1900 Stanford football team

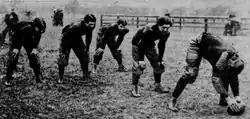
Stanford center and backs preparing for the California game in 1900

On Thanksgiving Day, November 29, 1900, Stanford played the 10th edition of its annual rivalry game with California at the 16th Street Grounds in San Francisco. Stanford won 5–0 on a field goal by left tackle Traeger. Stanford's lineup against California was McFadden (left end), Traeger (left tackle), DeForest (left guard), Lee and McFadden (center), Seeley (right guard), Burnett (right tackle), Cooper (right end), Raitt and Bansbach (quarterback), Hill (left halfback), Erb and Smith (right halfback), and Slaker (fullback). Stanford quarterback Charles Raitt was severely injured when he received a blow to the head in the second half; more than 10 days after the game, he was still unable to go outside.